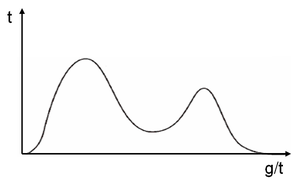
Une distribution multimodale est une distribution statistique présentant plusieurs modes et par définition ne suit pas une loi normale.